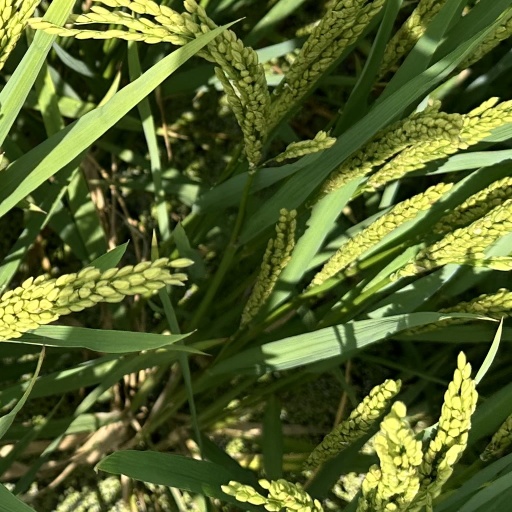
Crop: rice